Ellen Oliver Van Fleet

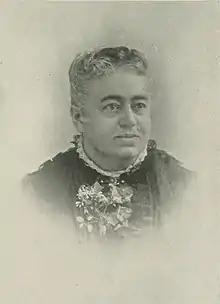
"A Woman of the Century"

Ellen Oliver Van Fleet (Oliver; March 2, 1842 – May 8, 1893) was a 19th-century American poet and hymnwriter. "The Wanderer's Prayer" is one of her more notable hymns. Under her maiden name, she published the hymns "Come, raise your flag, reformers", "The door of God's mercy is open", "They are winging, they are winging", "We are only boys in stature", and "With temperance banner wide unfurled". She never aspired to literary fame, and she always wrote for a purpose. Her contributions to various periodicals and magazines were numerous.